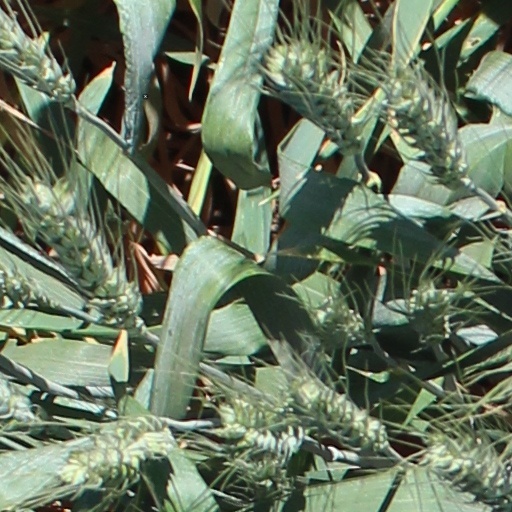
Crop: wheat